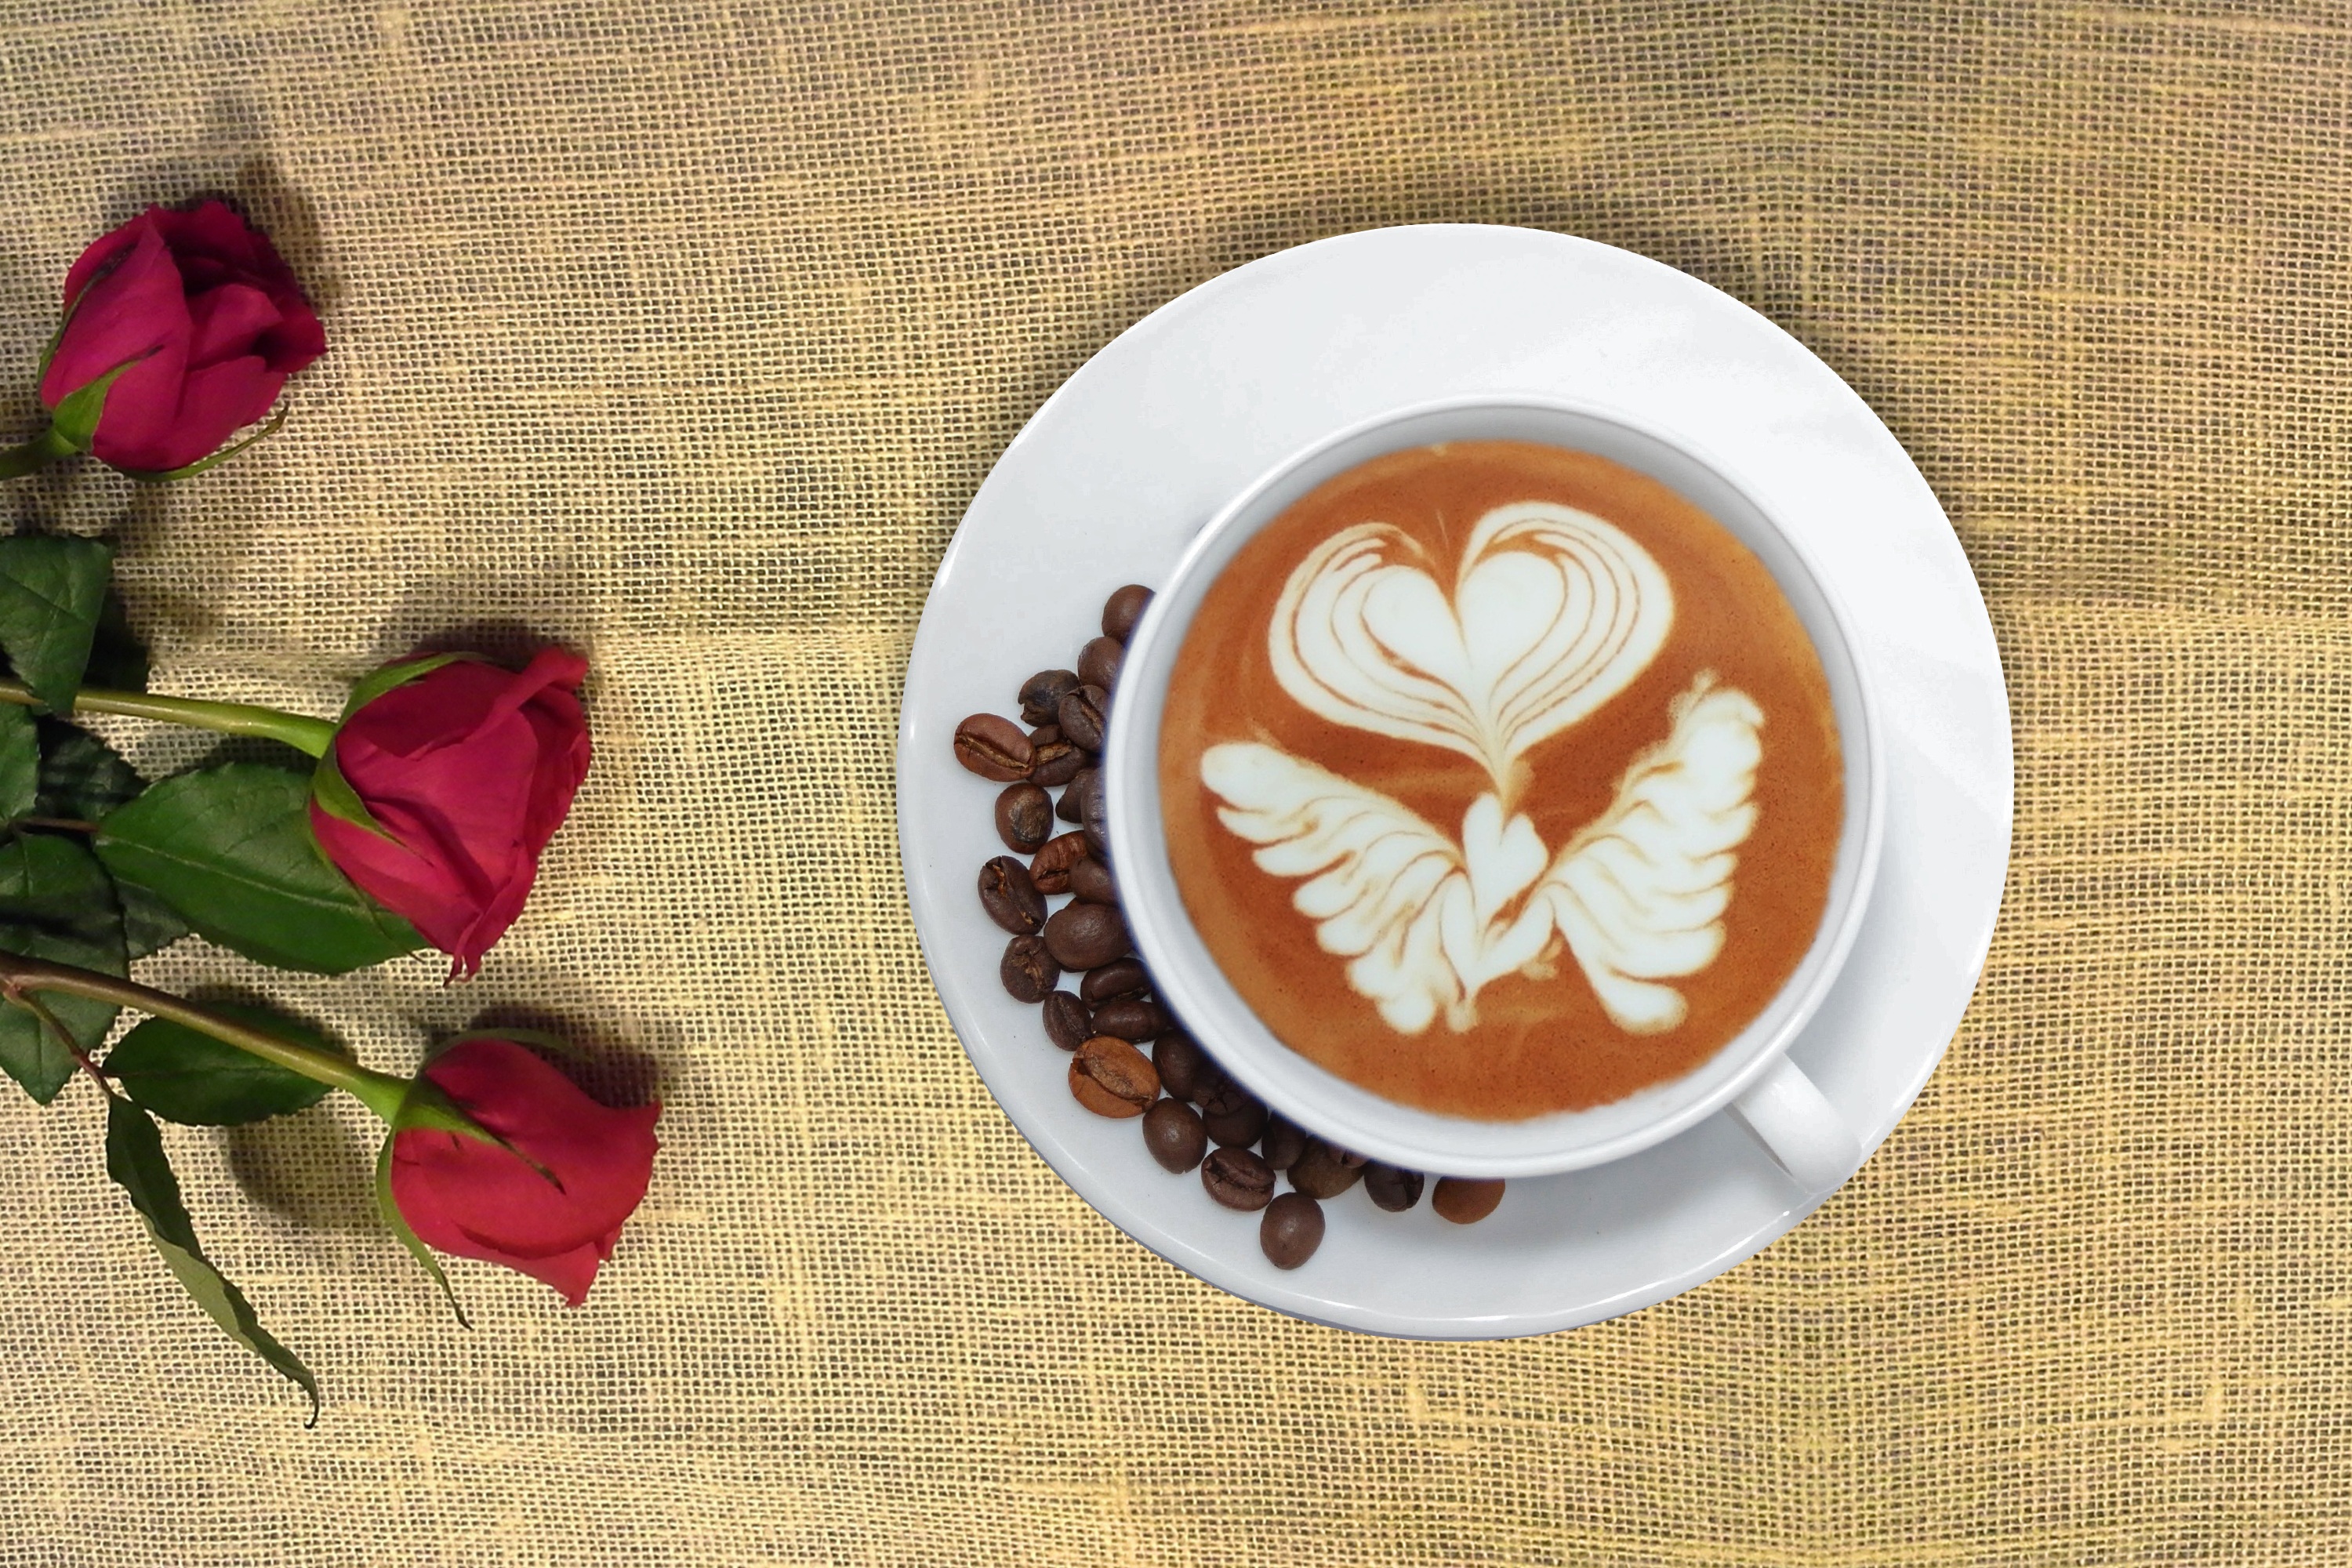
liquid, cafe, coffee, white, morning, restaurant, bar, aroma, cup, latte, cappuccino, shop, dish, meal, food, red, produce, saucer, ceramic, menu, shadow, plate, fresh, clean, beverage, drink, lifestyle, breakfast, linen, espresso, dessert, coffee cup, spoon, kitchenware, waiter, tablecloth, burlap, caffeine, roses, happy, hot, refreshment, table cloth, porcelain, simple, serving, served, barista, jute, red roses, coffee cup isolated, fresh flowers, cup and saucer, black coffee, loose coffee beans, teaspoon, white cup and saucer, decaf, coarse linen, tea spoon